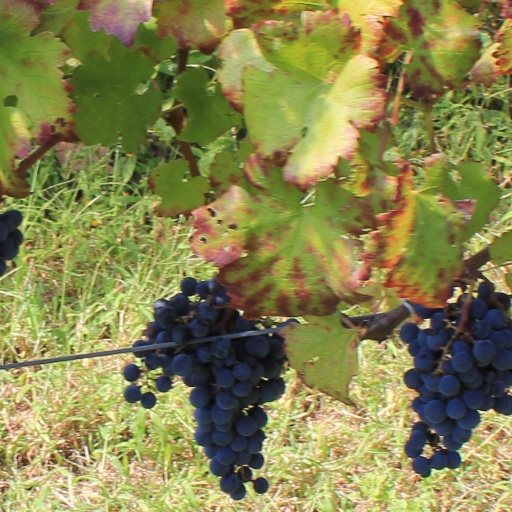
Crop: grape